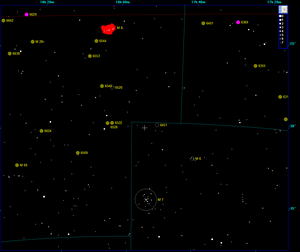
OGLE-2005-BLG-390L est une étoile de la constellation zodiacale du Scorpion. Située dans la direction du centre de la Voie lactée, elle est l'objet primaire d'un système planétaire dont l'unique objet secondaire connu est OGLE-2005-BLG-390L b, une planète confirmée.